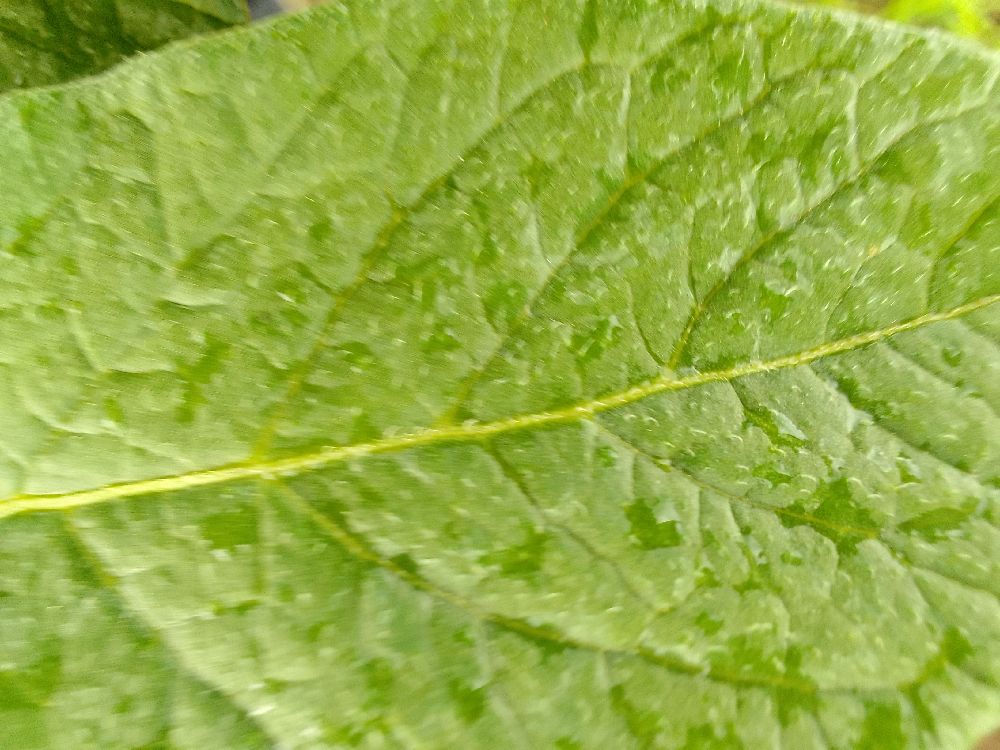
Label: Healthy